George T. Clark

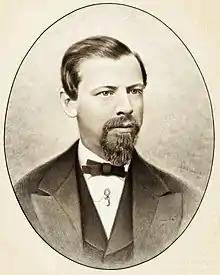

George T. Clark (February 24, 1837 – November 6, 1888) was an American banker and politician.